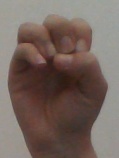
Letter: ha